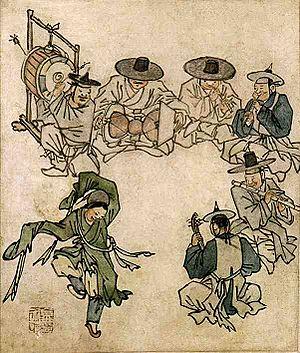
Kim Hong-do, connu aussi sous le nom de Danwon, est un peintre coréen de la fin de la période de Joseon.